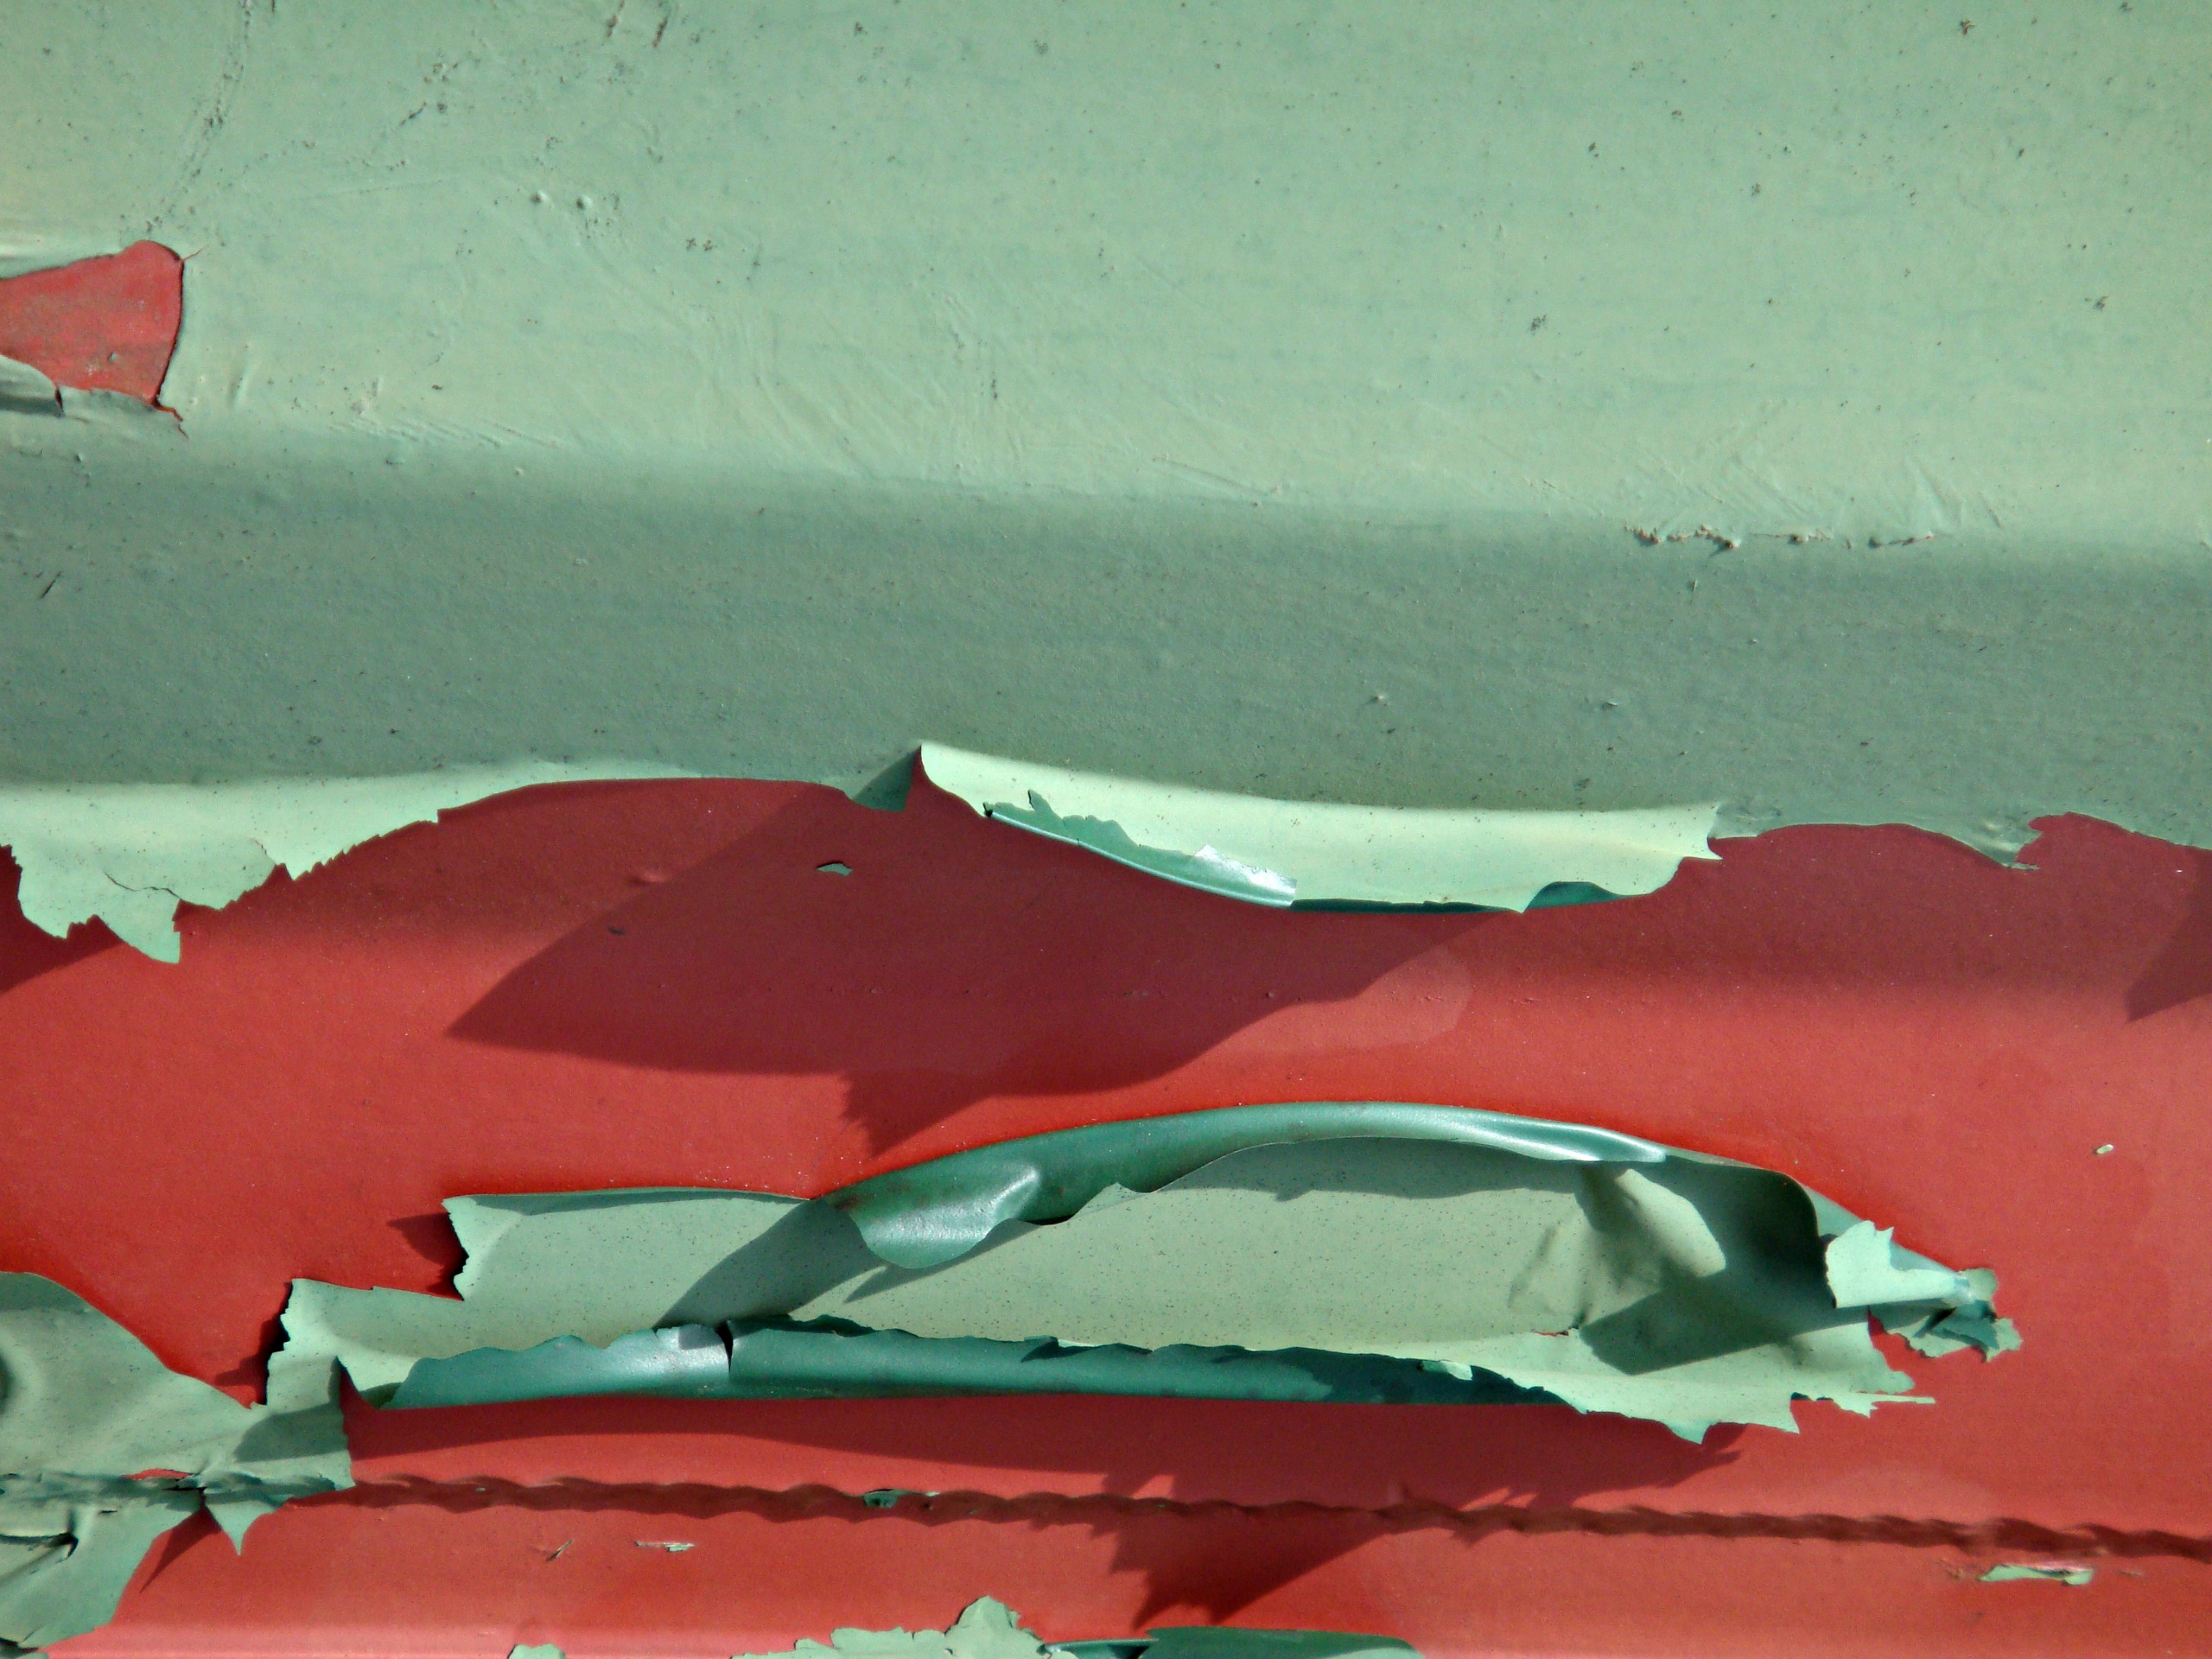
wing, leaf, window, urban, construction, green, red, vehicle, color, paint, art, illustration, found, automotive exterior